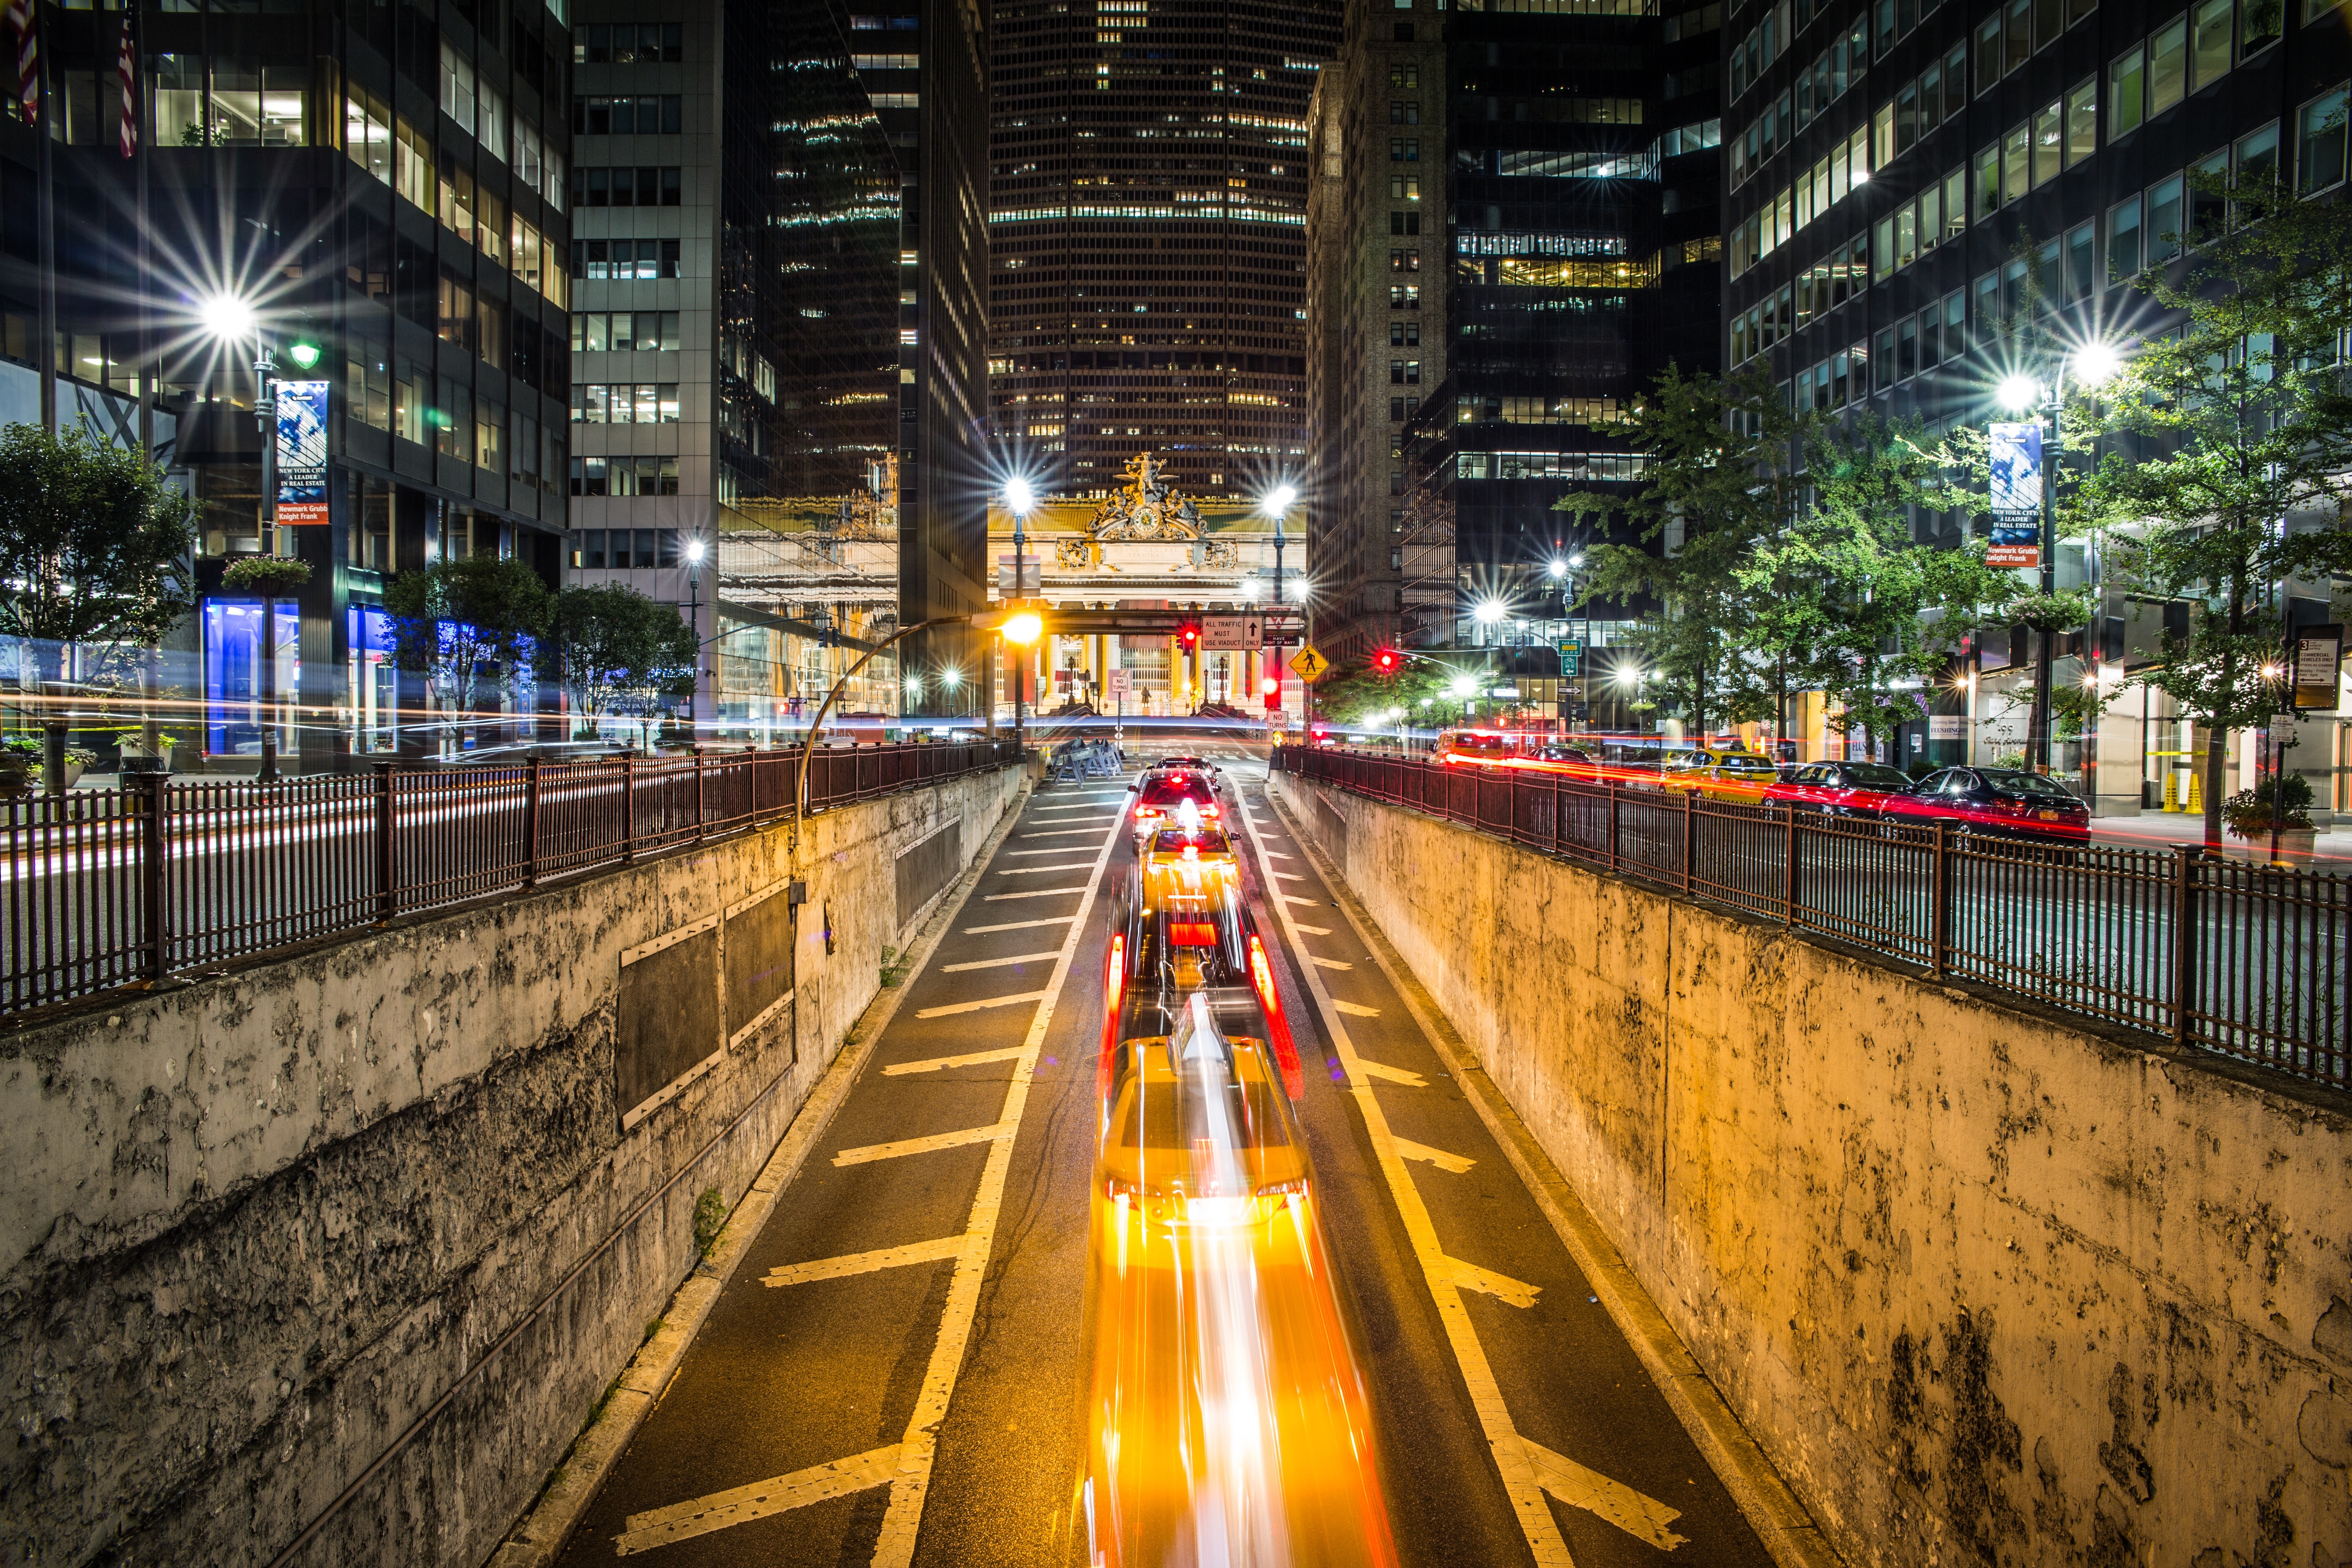
road, bridge, traffic, street, night, city, urban, overpass, tunnel, walkway, cityscape, downtown, busy, motion, transportation, evening, reflection, exit, modern, long exposure, waterway, public transport, infrastructure, cars, illumination, street lights, urban area, metropolitan area